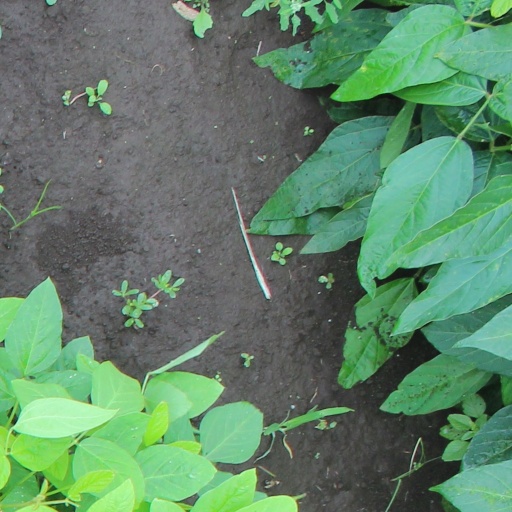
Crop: soybean